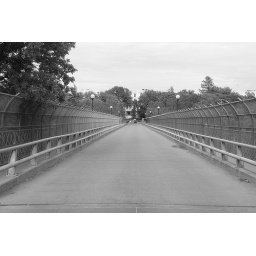
A bridge that crosses the Mississippi River that only goes to the Veterians Home in Mpls--pretty cool. Along the bike trail.....